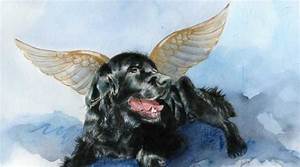
Label: cane